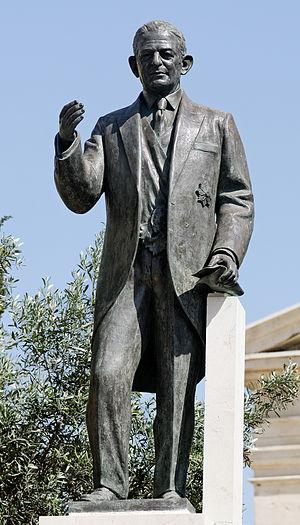
Statue de Giorgio Borg Olivier (1990) par Vincent Apapa (1909-2003).